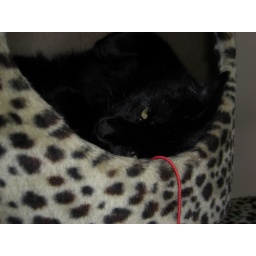
September 2007, Freya just rolling on her back to get attention in her cat tree